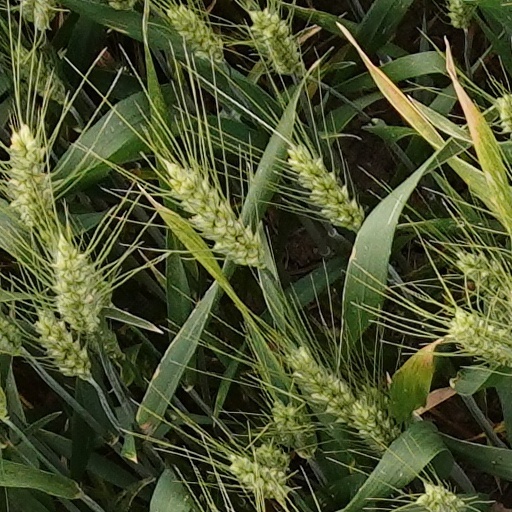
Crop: wheat